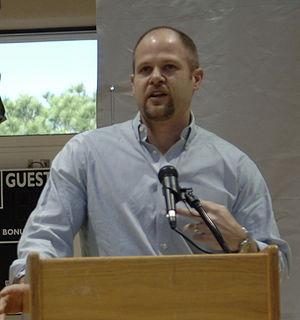
Danny Wuerffel, né le 27 mai 1974 à Fort Walton Beach en Floride, est un joueur de football américain évoluant au poste de quarterback en National Football League. Sous le maillot universitaire des Gators de Floride, il s'illustre jusqu'à remporter le trophée Heisman. Sélectionné en 99ᵉ position par les Saints de La Nouvelle-Orléans, il est principalement remplaçant. Il occupe également ce rôle aux Packers de Green Bay et aux Bears de Chicago en 2000 et 2001. Sélectionné par les Texans de Houston lors de la draft d'expansion 2002, il est transféré une semaine plus tard aux Redskins de Washington où il retrouve son entraîneur universitaire. Il y débute quelques rencontres avant d'être libéré de son contrat avant la saison 2003. Aucune autre équipe ne le recrute et il doit mettre un terme à sa carrière de joueur de football américain en février 2004.